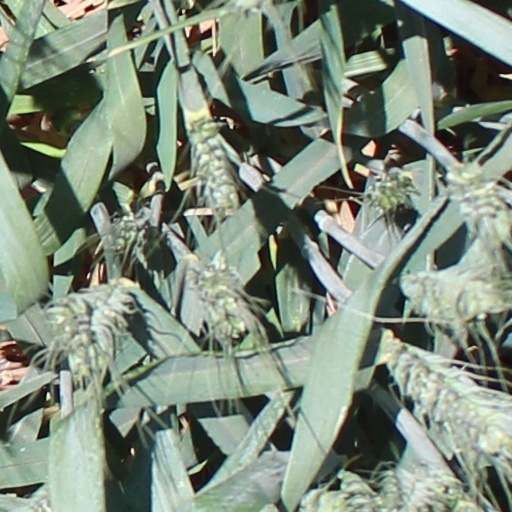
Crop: wheat